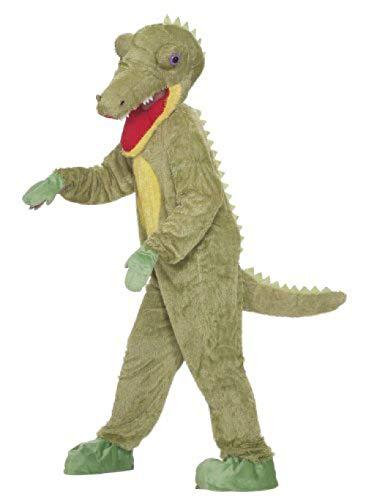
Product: Forum Novelties Men's What A Croc Plush Crocodile Mascot Costume
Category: Clothing, Shoes & Jewelry | Costumes & Accessories | Men | Costumes & Cosplay Apparel | Costumes
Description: Costume includes crocodile headpiece that tucks into suit for full neck coverage and plush jumpsuit with backside zipper closure and attached stuffed tail.
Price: $39.99